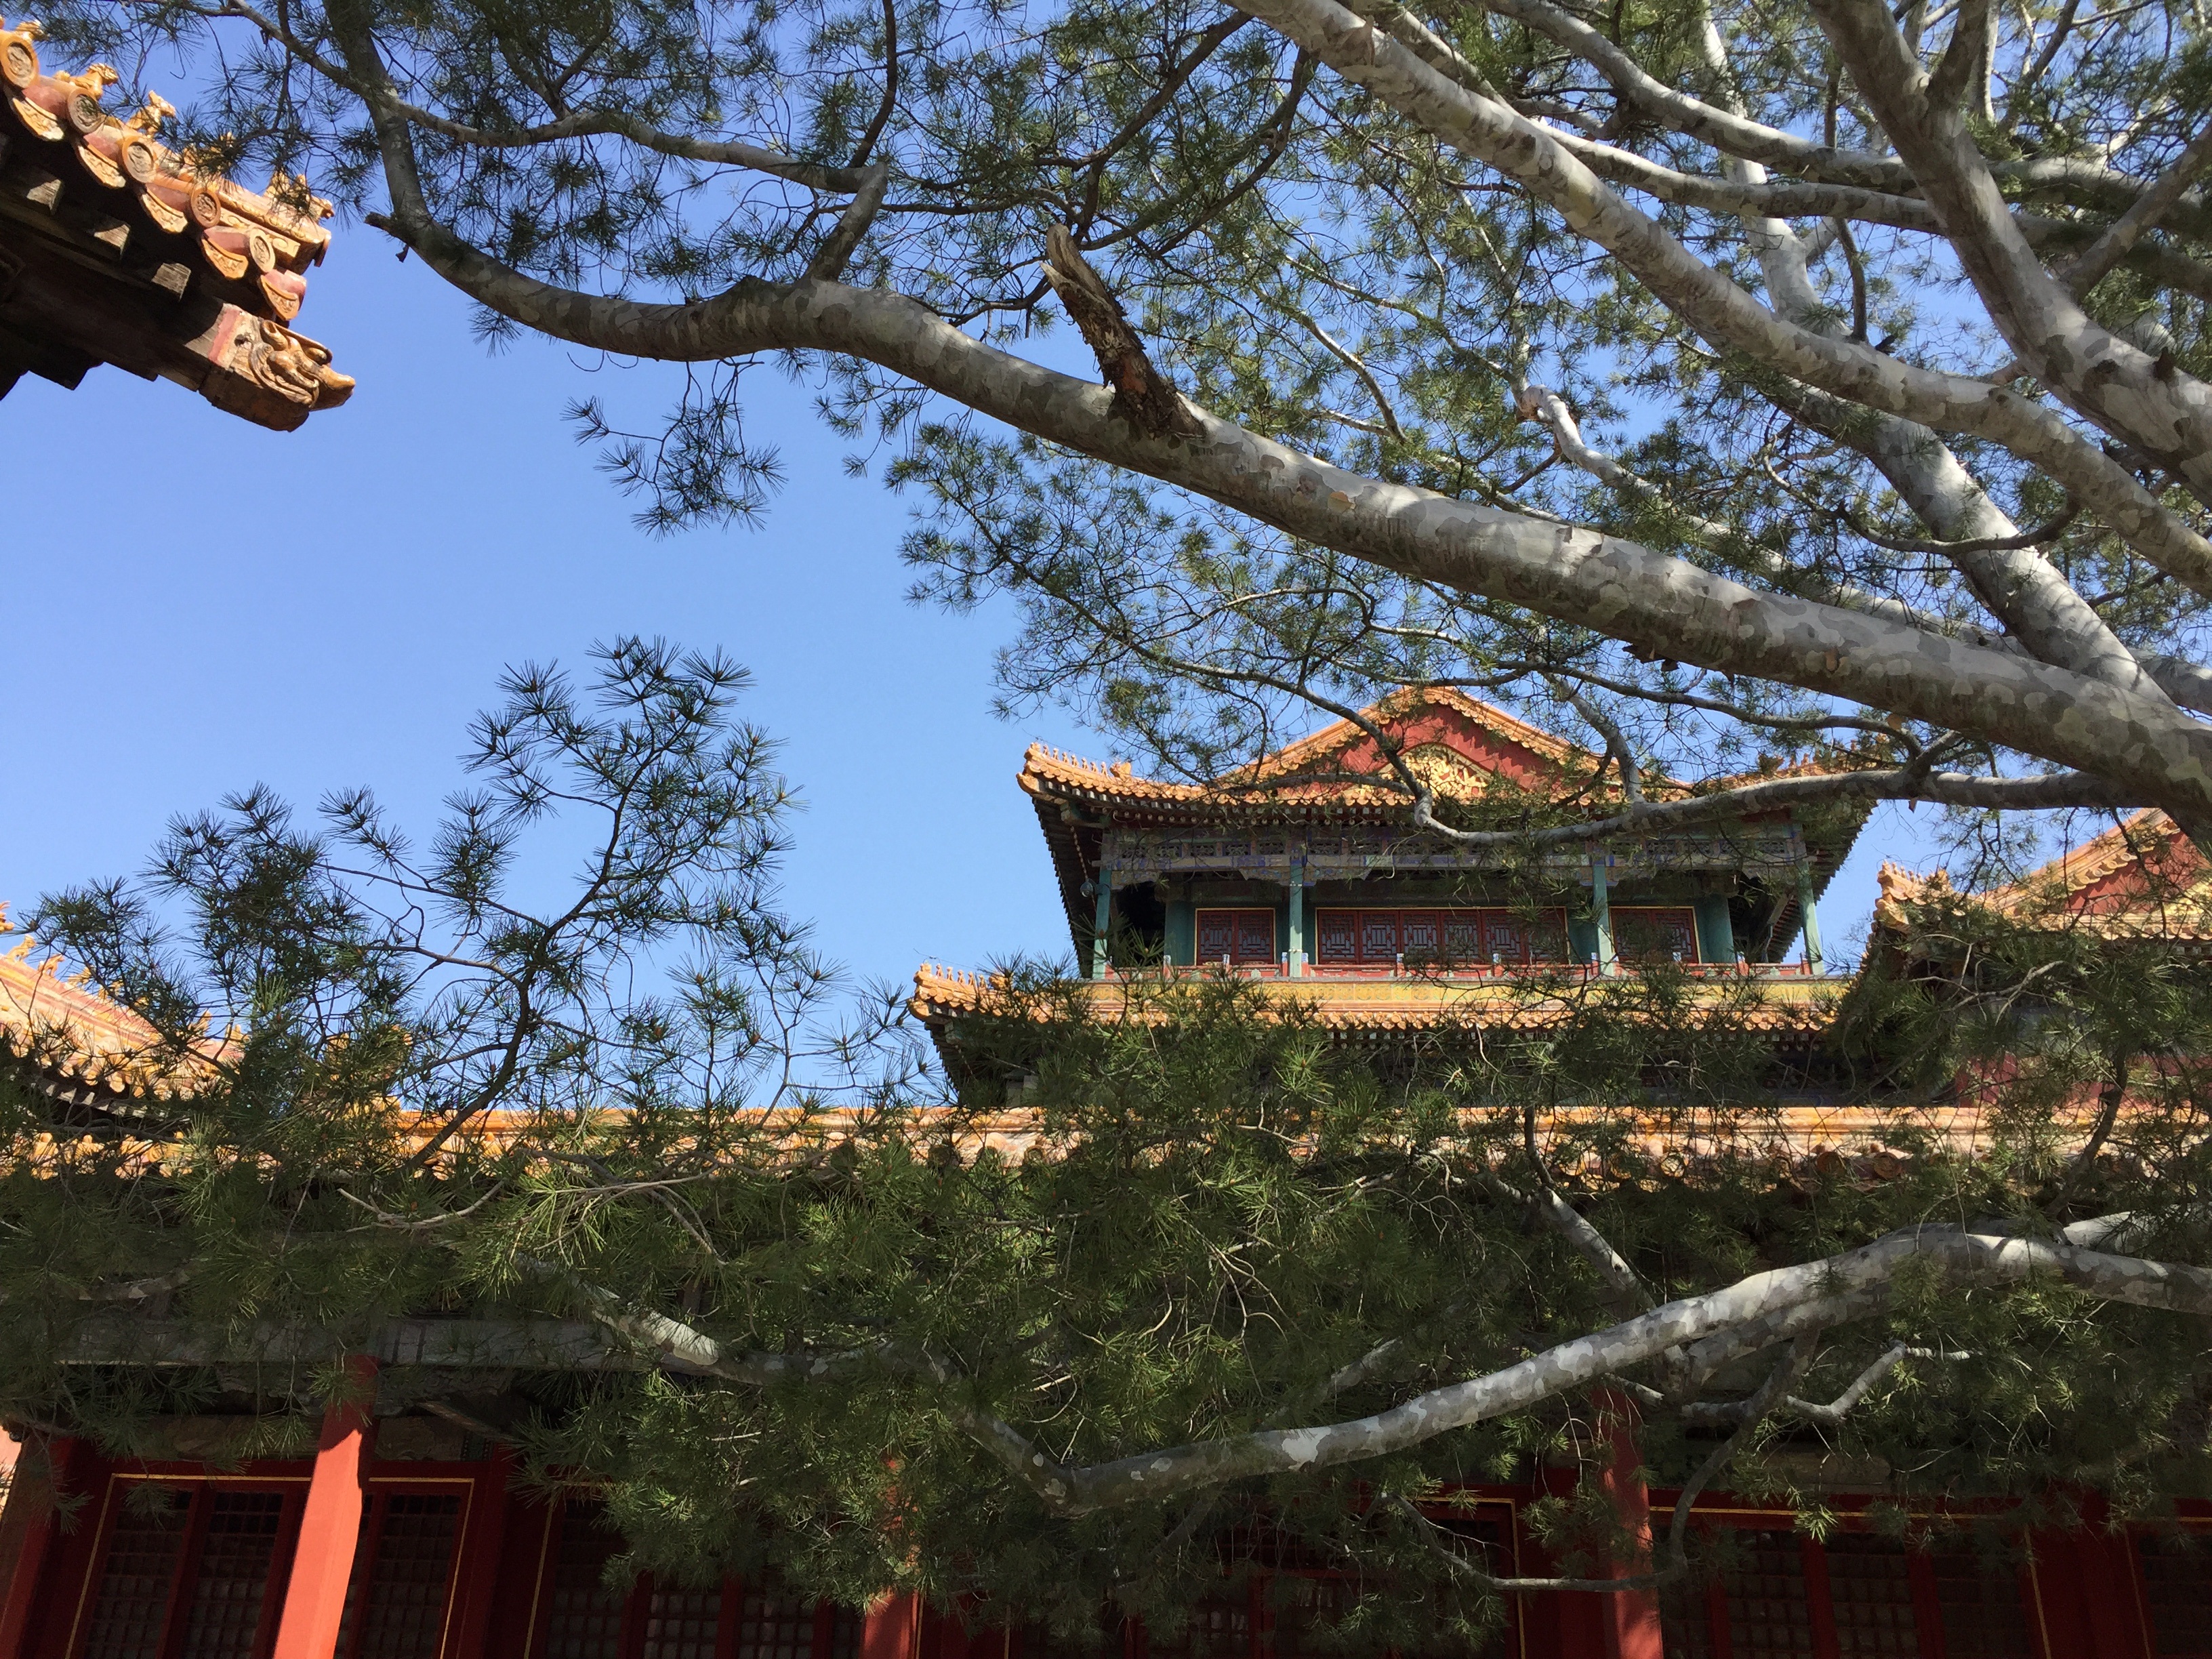
tree, house, flower, village, capital, beijing, shrine, chinese architecture, the national palace museum, ancient architecture, woody plant